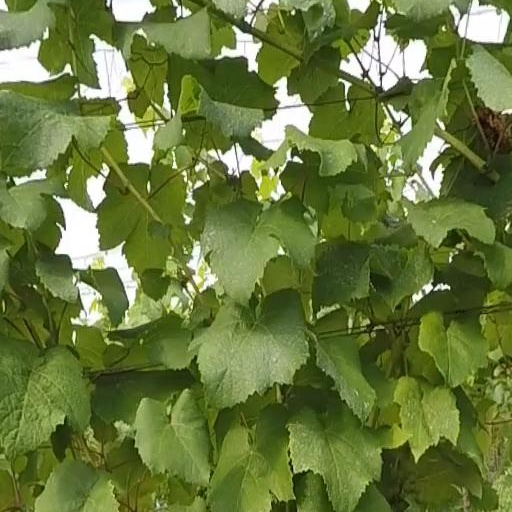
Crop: grape